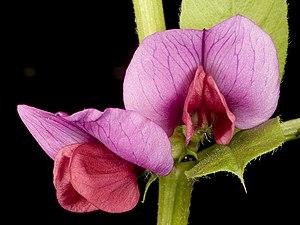
L'inflorescence est la disposition des fleurs sur la tige d’une plante à fleur. Cette disposition, dont le motif s'apparente à une fractale, est souvent caractéristique d’une famille, par exemple le spadice des Aracées, et lui a parfois donné son nom : l'ombelle est l'inflorescence typique des Ombellifères, le capitule celle des Composées.